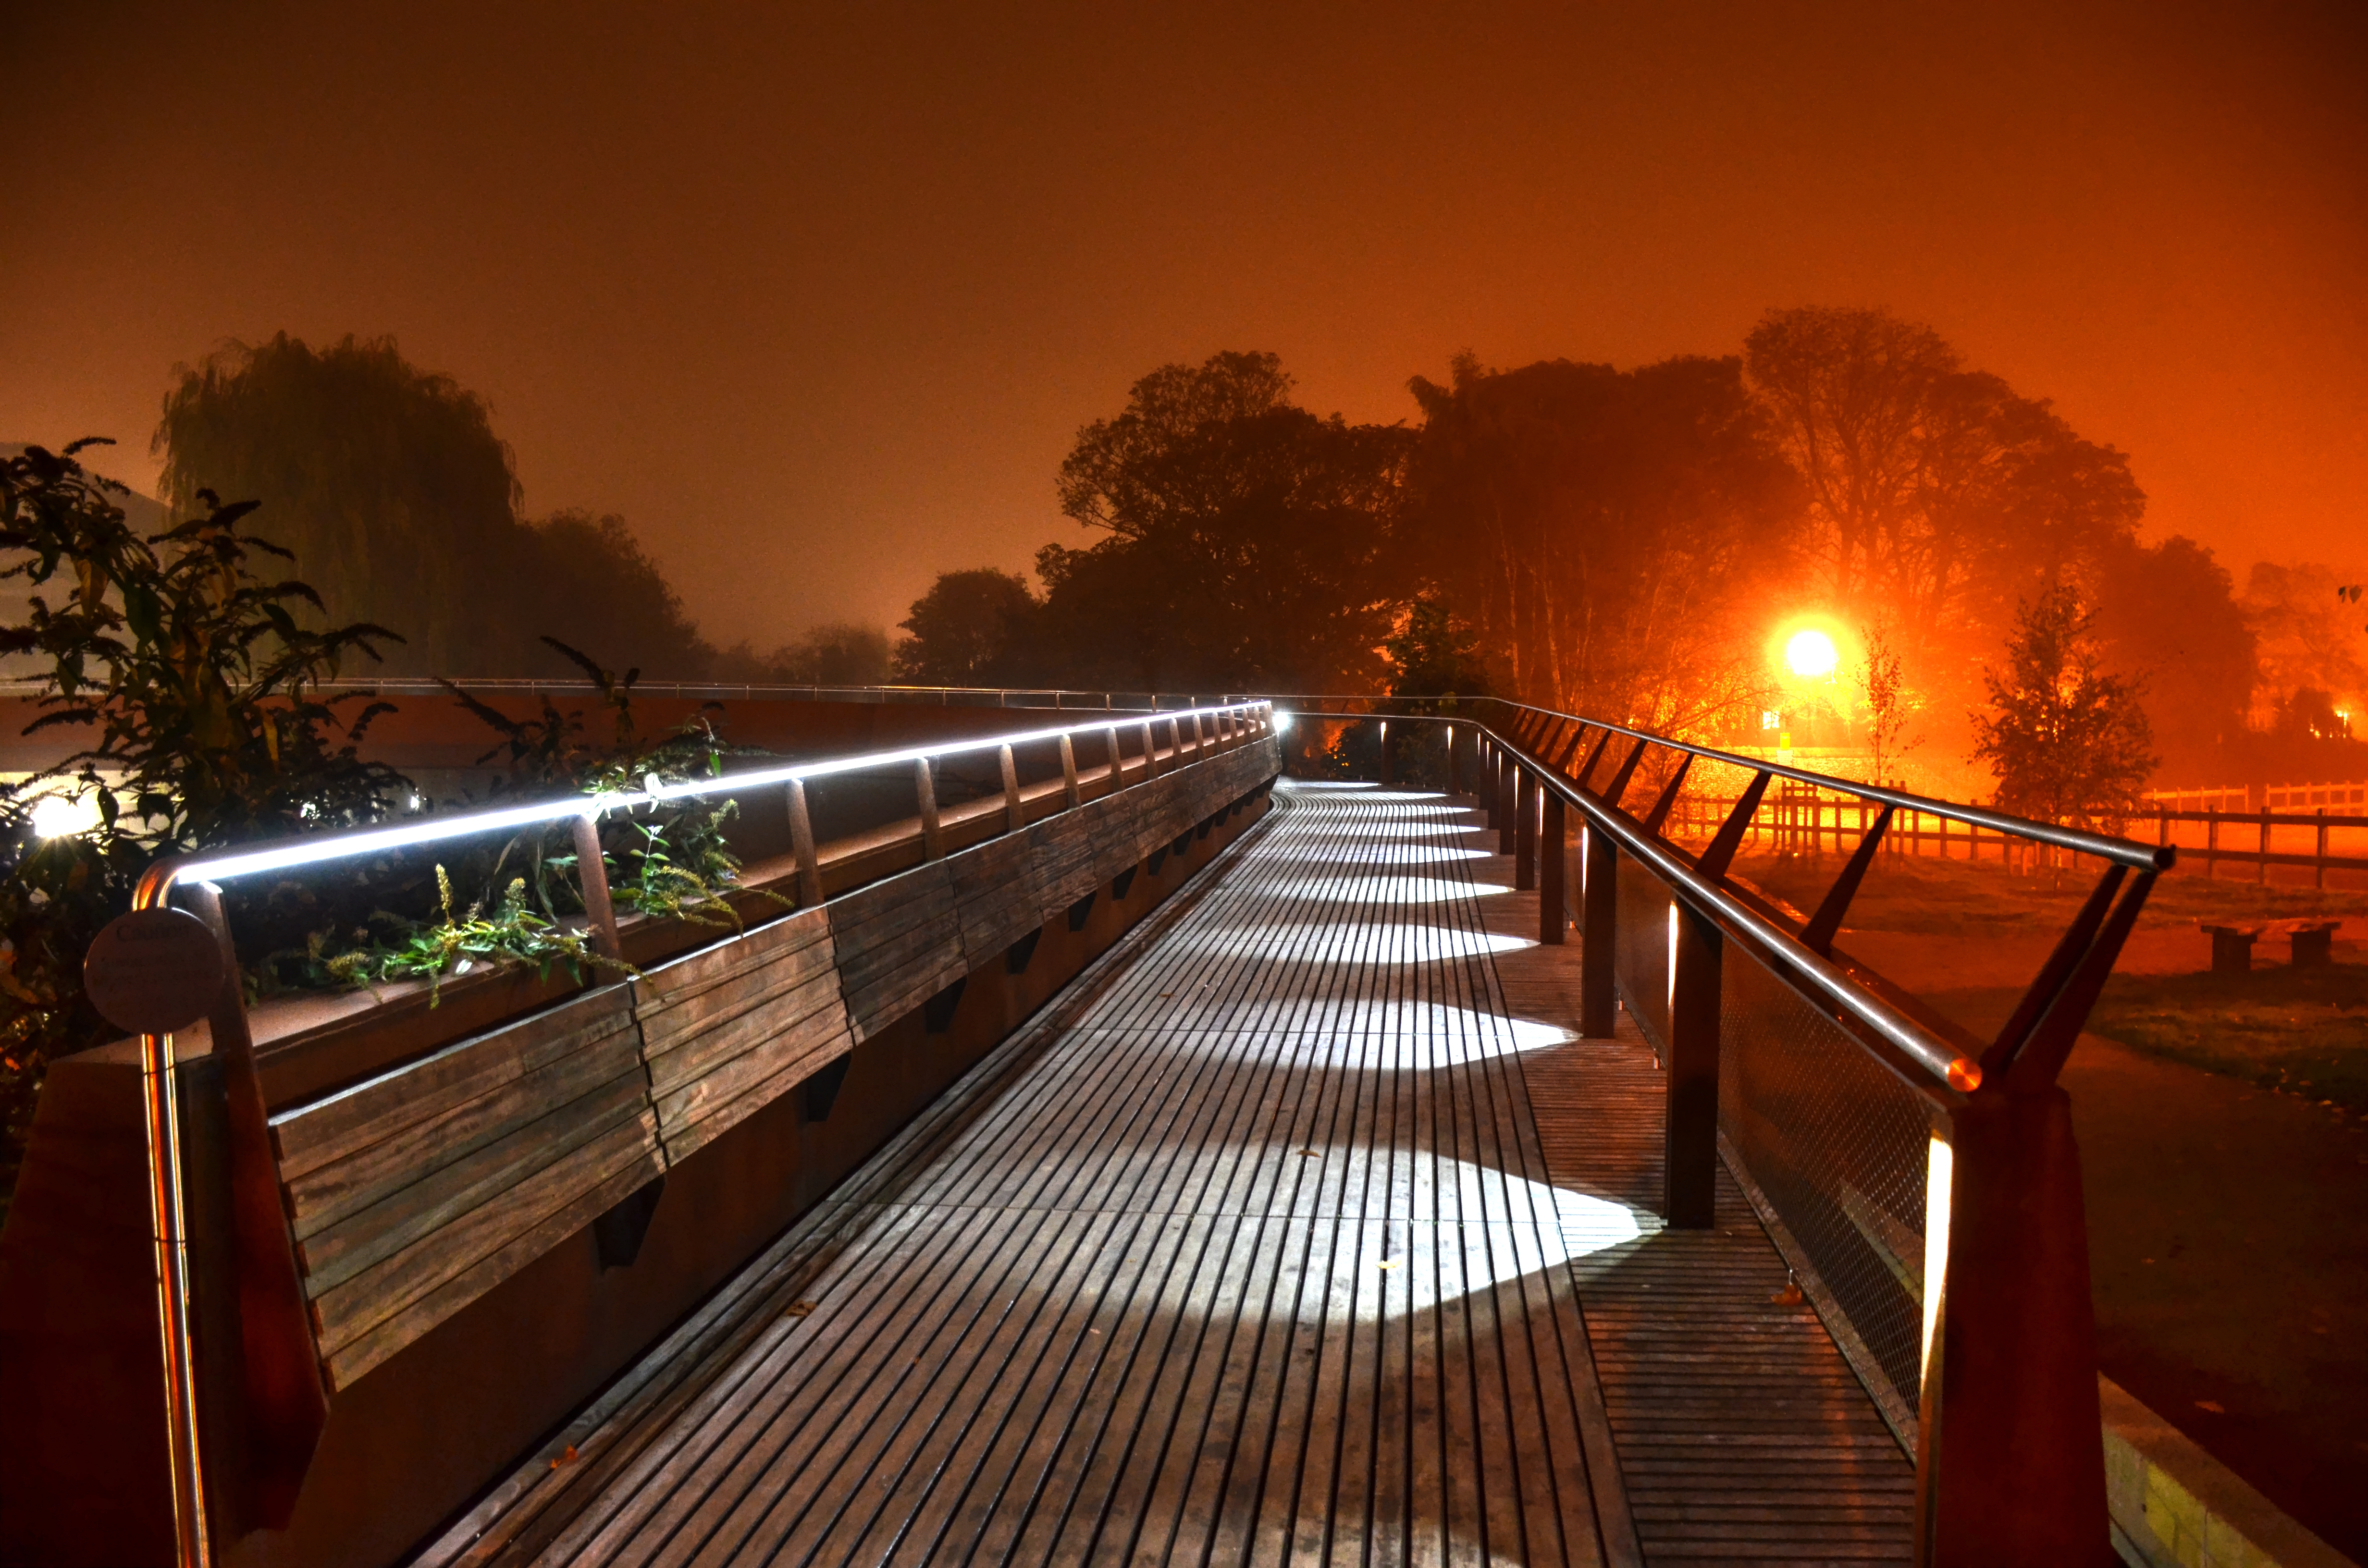
light, structure, wood, fog, sunrise, sunset, mist, bridge, night, sunlight, morning, shade, river, dark, steel, dusk, evening, reflection, nikon, modern, free, hdr, photomatix, d7000, norfolk, wensum, norwich, jarrold